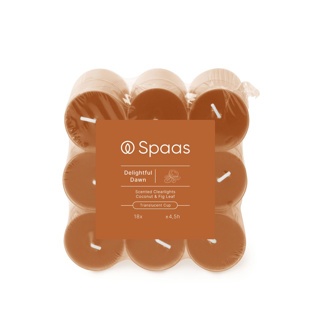
Spaas geurende clearlights blokverpakking x18 4,5u - delightful dawn | 4 stuks
Brand: Spaas
Category: Home & Garden > Decor > Home Fragrances > Wax Tarts